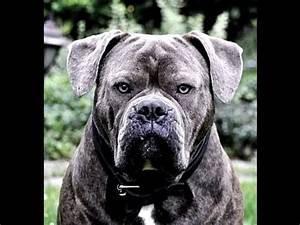
dog